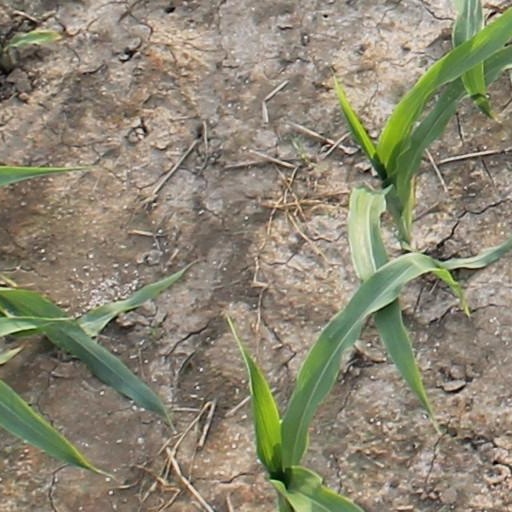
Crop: maize; corn